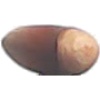
Label: images